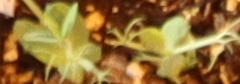
Label: Field Pea